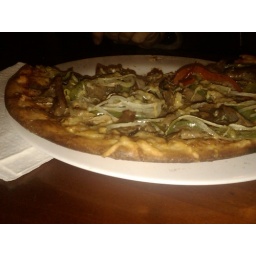
Mensen van de molenakker hebben altijd zin in pizza